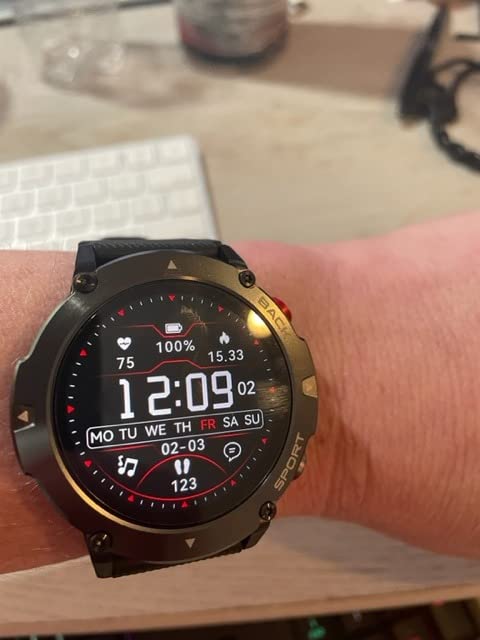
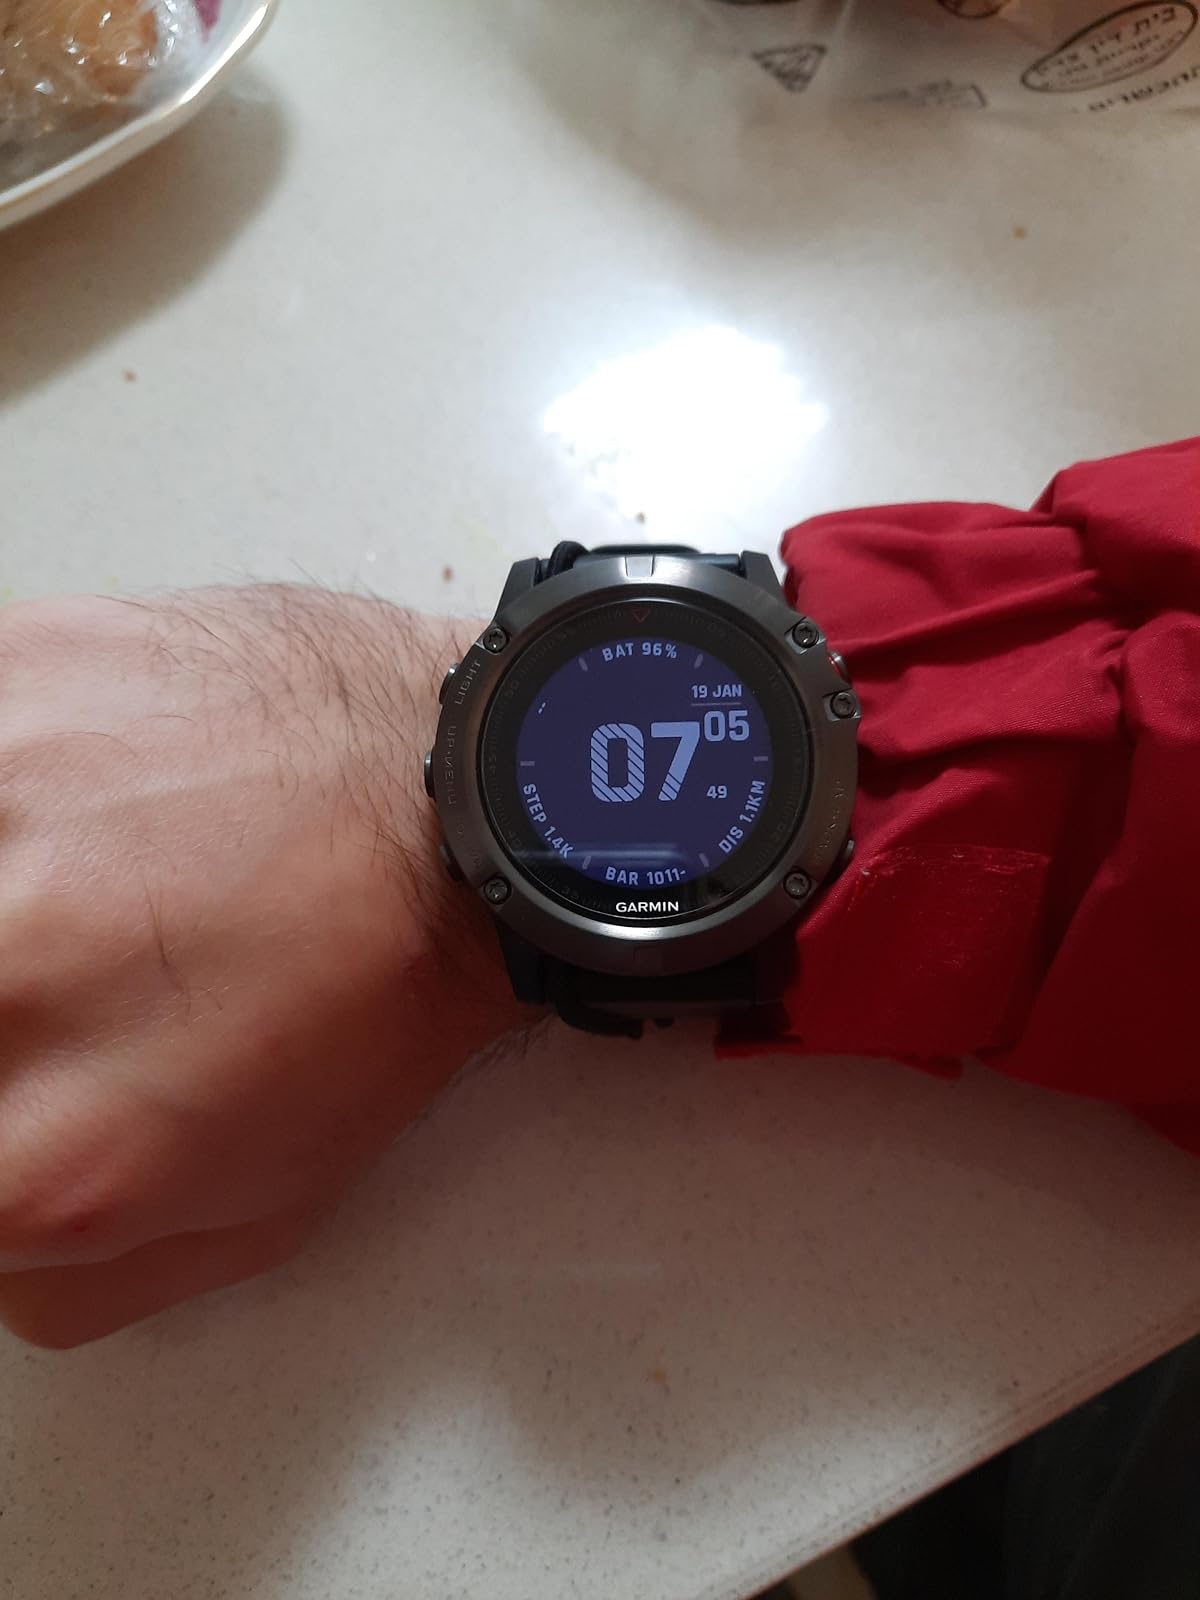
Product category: smartwatch
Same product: no